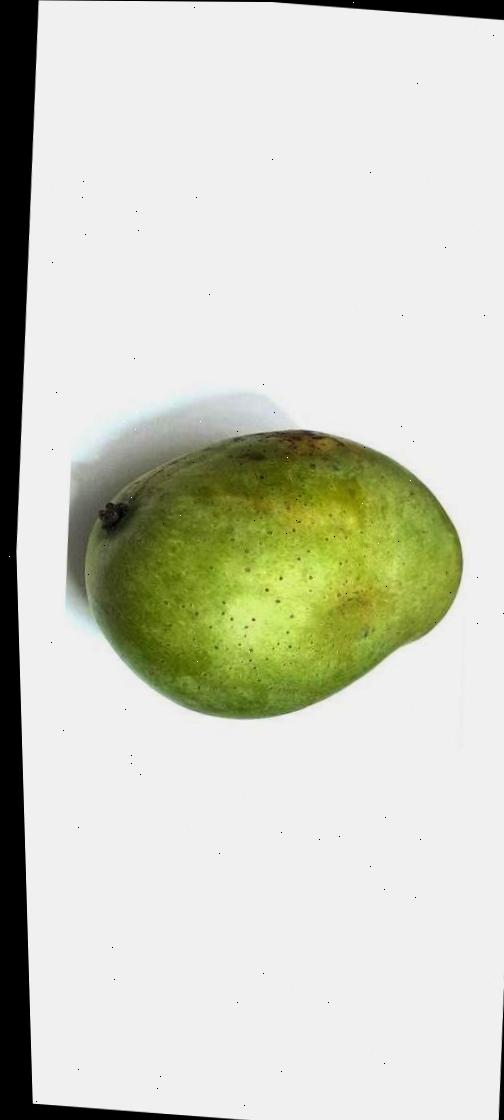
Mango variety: Fazli Shurmai